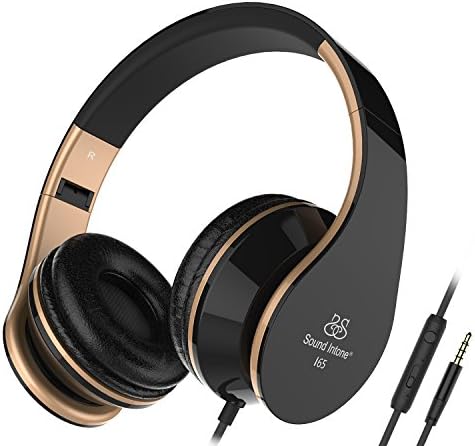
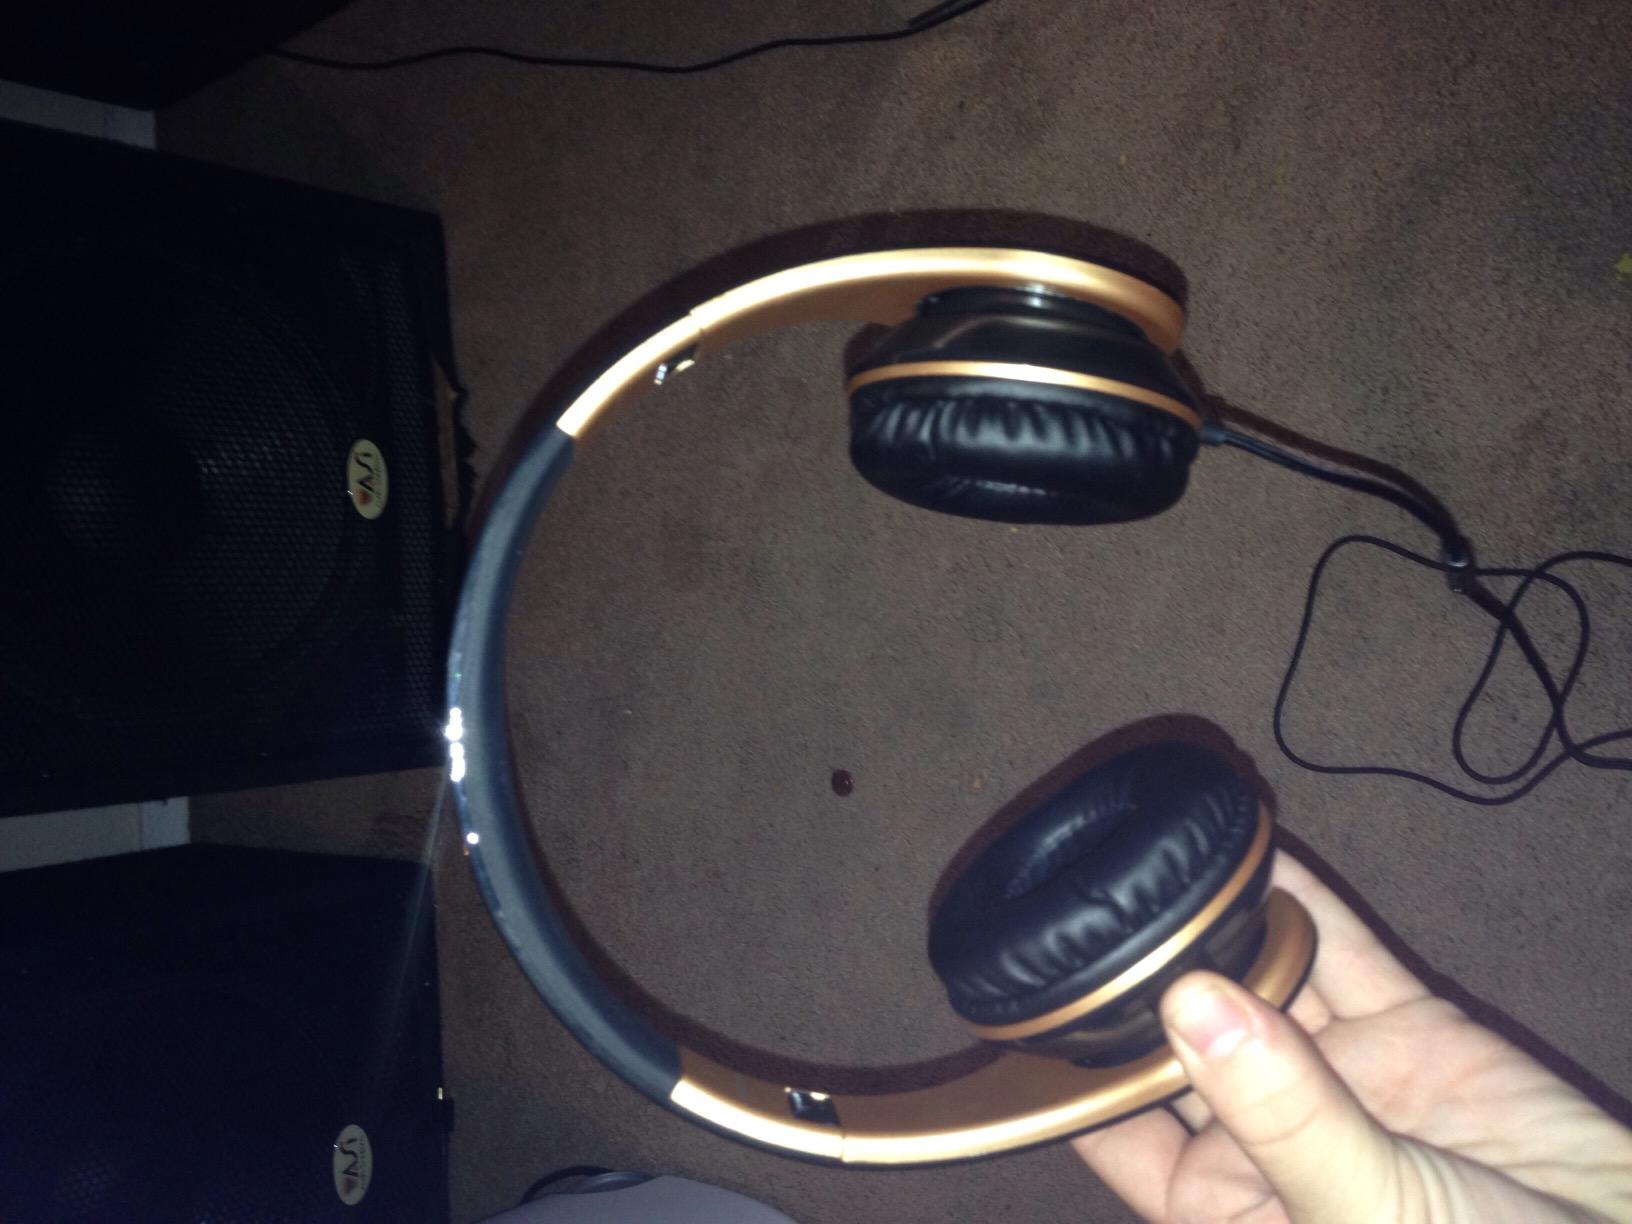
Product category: headphones
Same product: yes